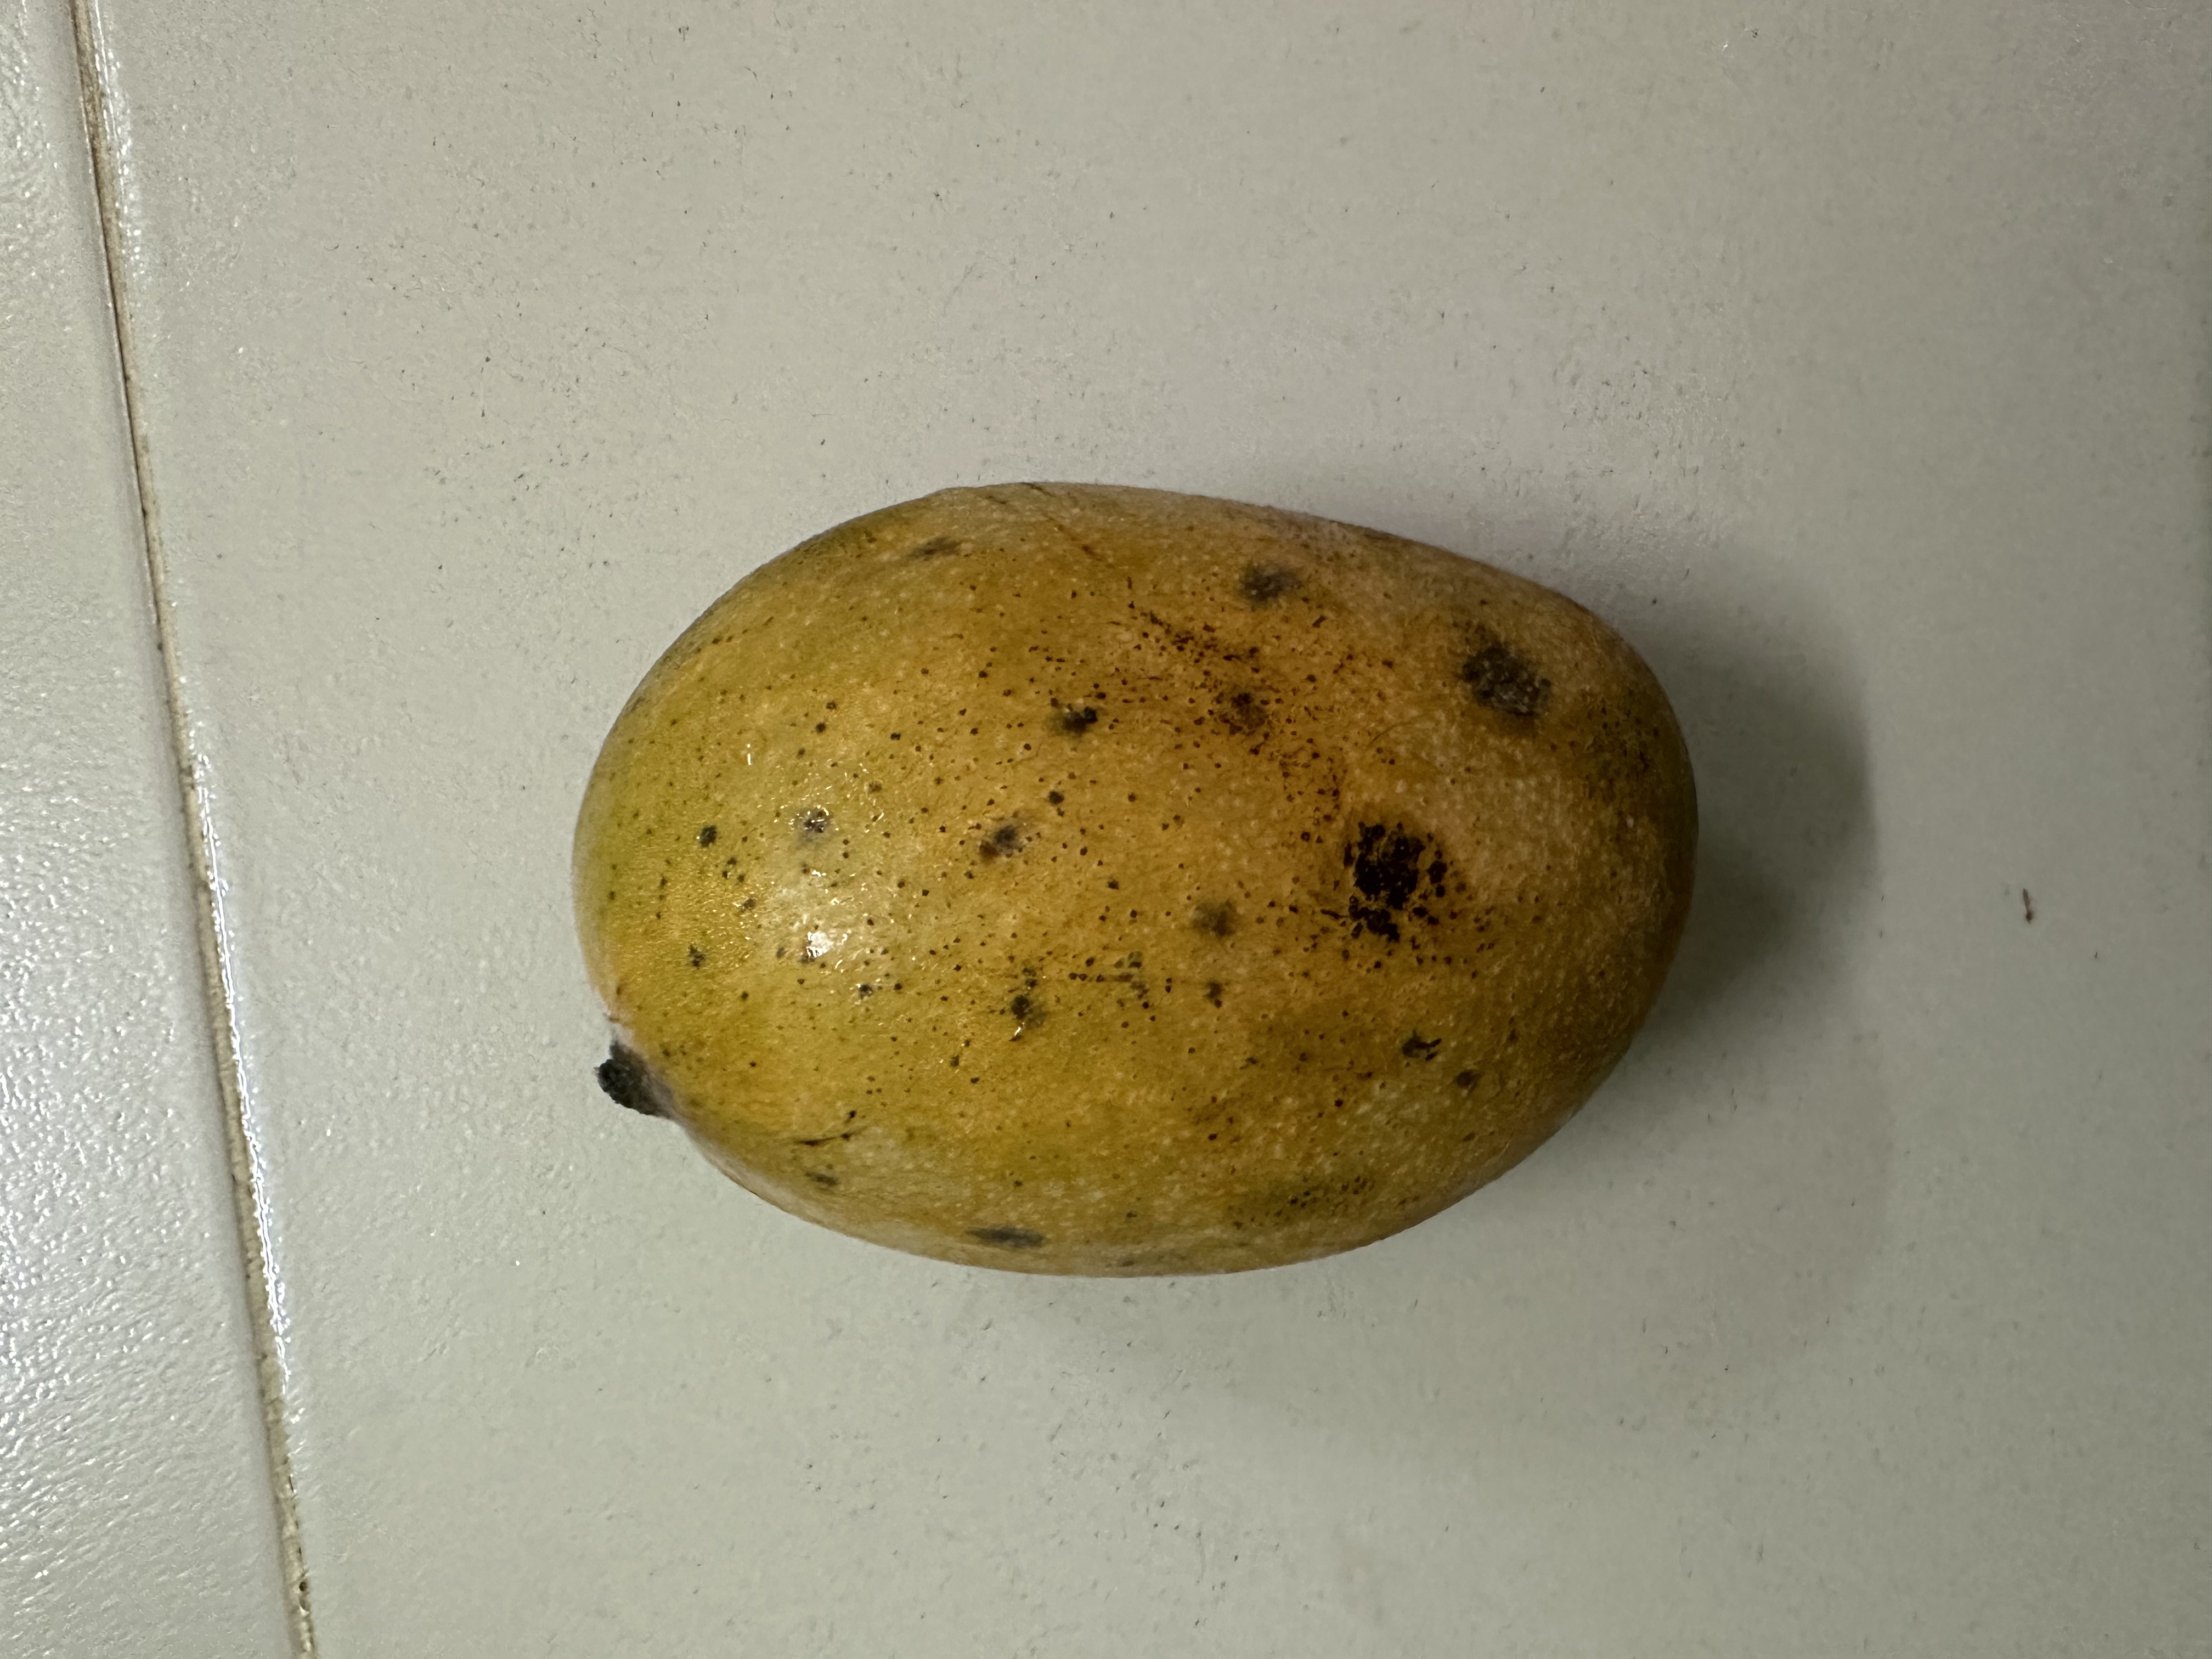
Mango variety: Mollika